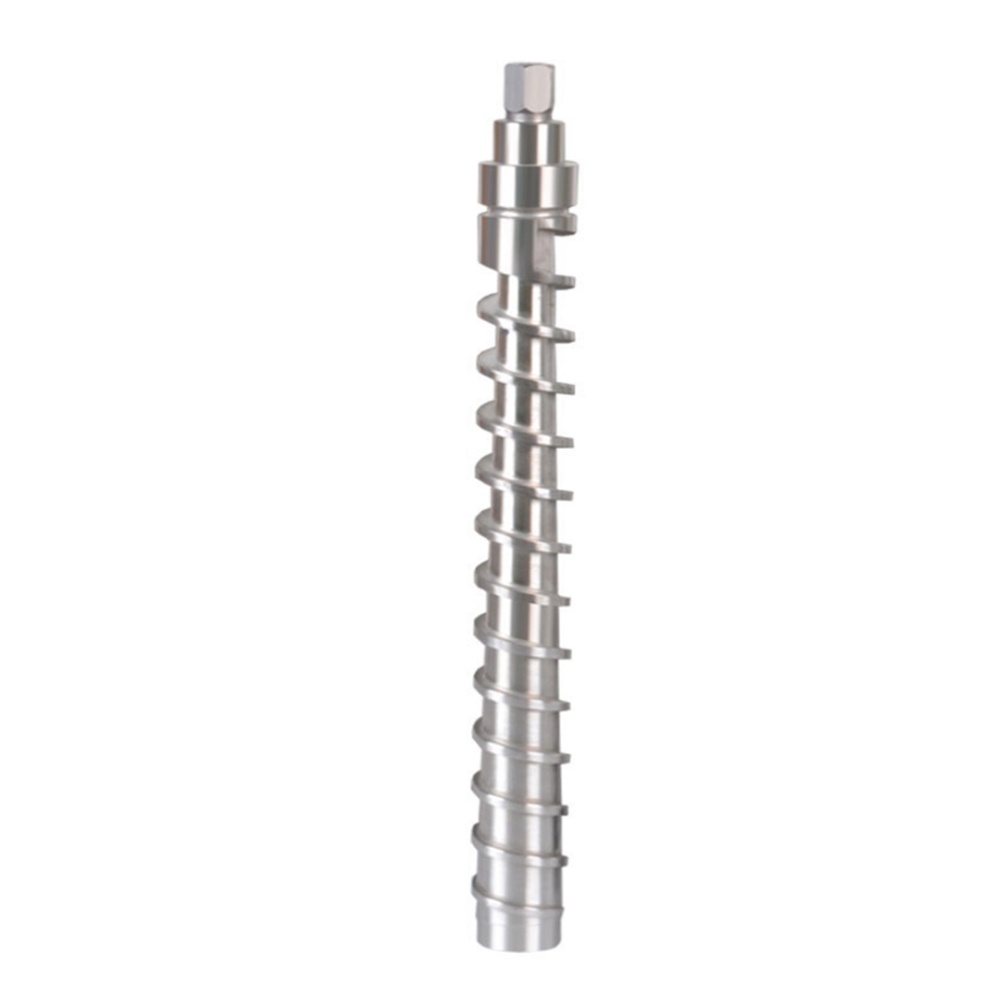
Electric Oil Press Machine Squeeze Rod Tools Kit
Description: Electric Oil Press Machine Squeeze Rod Specification: Material: 316 Stain Steel Size: 237x22mm Features: Thicken squeeze rod, better and quicker for oil pressing. Stainless steel, will not rust and contaminate cooking oil. Package Included: 1 x squeeze rod More Details:
Brand: Electronic Pro
Category: Home & Garden > Kitchen & Dining > Kitchen Appliance Accessories > Electric Skillet & Wok Accessories > Oil Sprayers